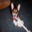
Label: dog